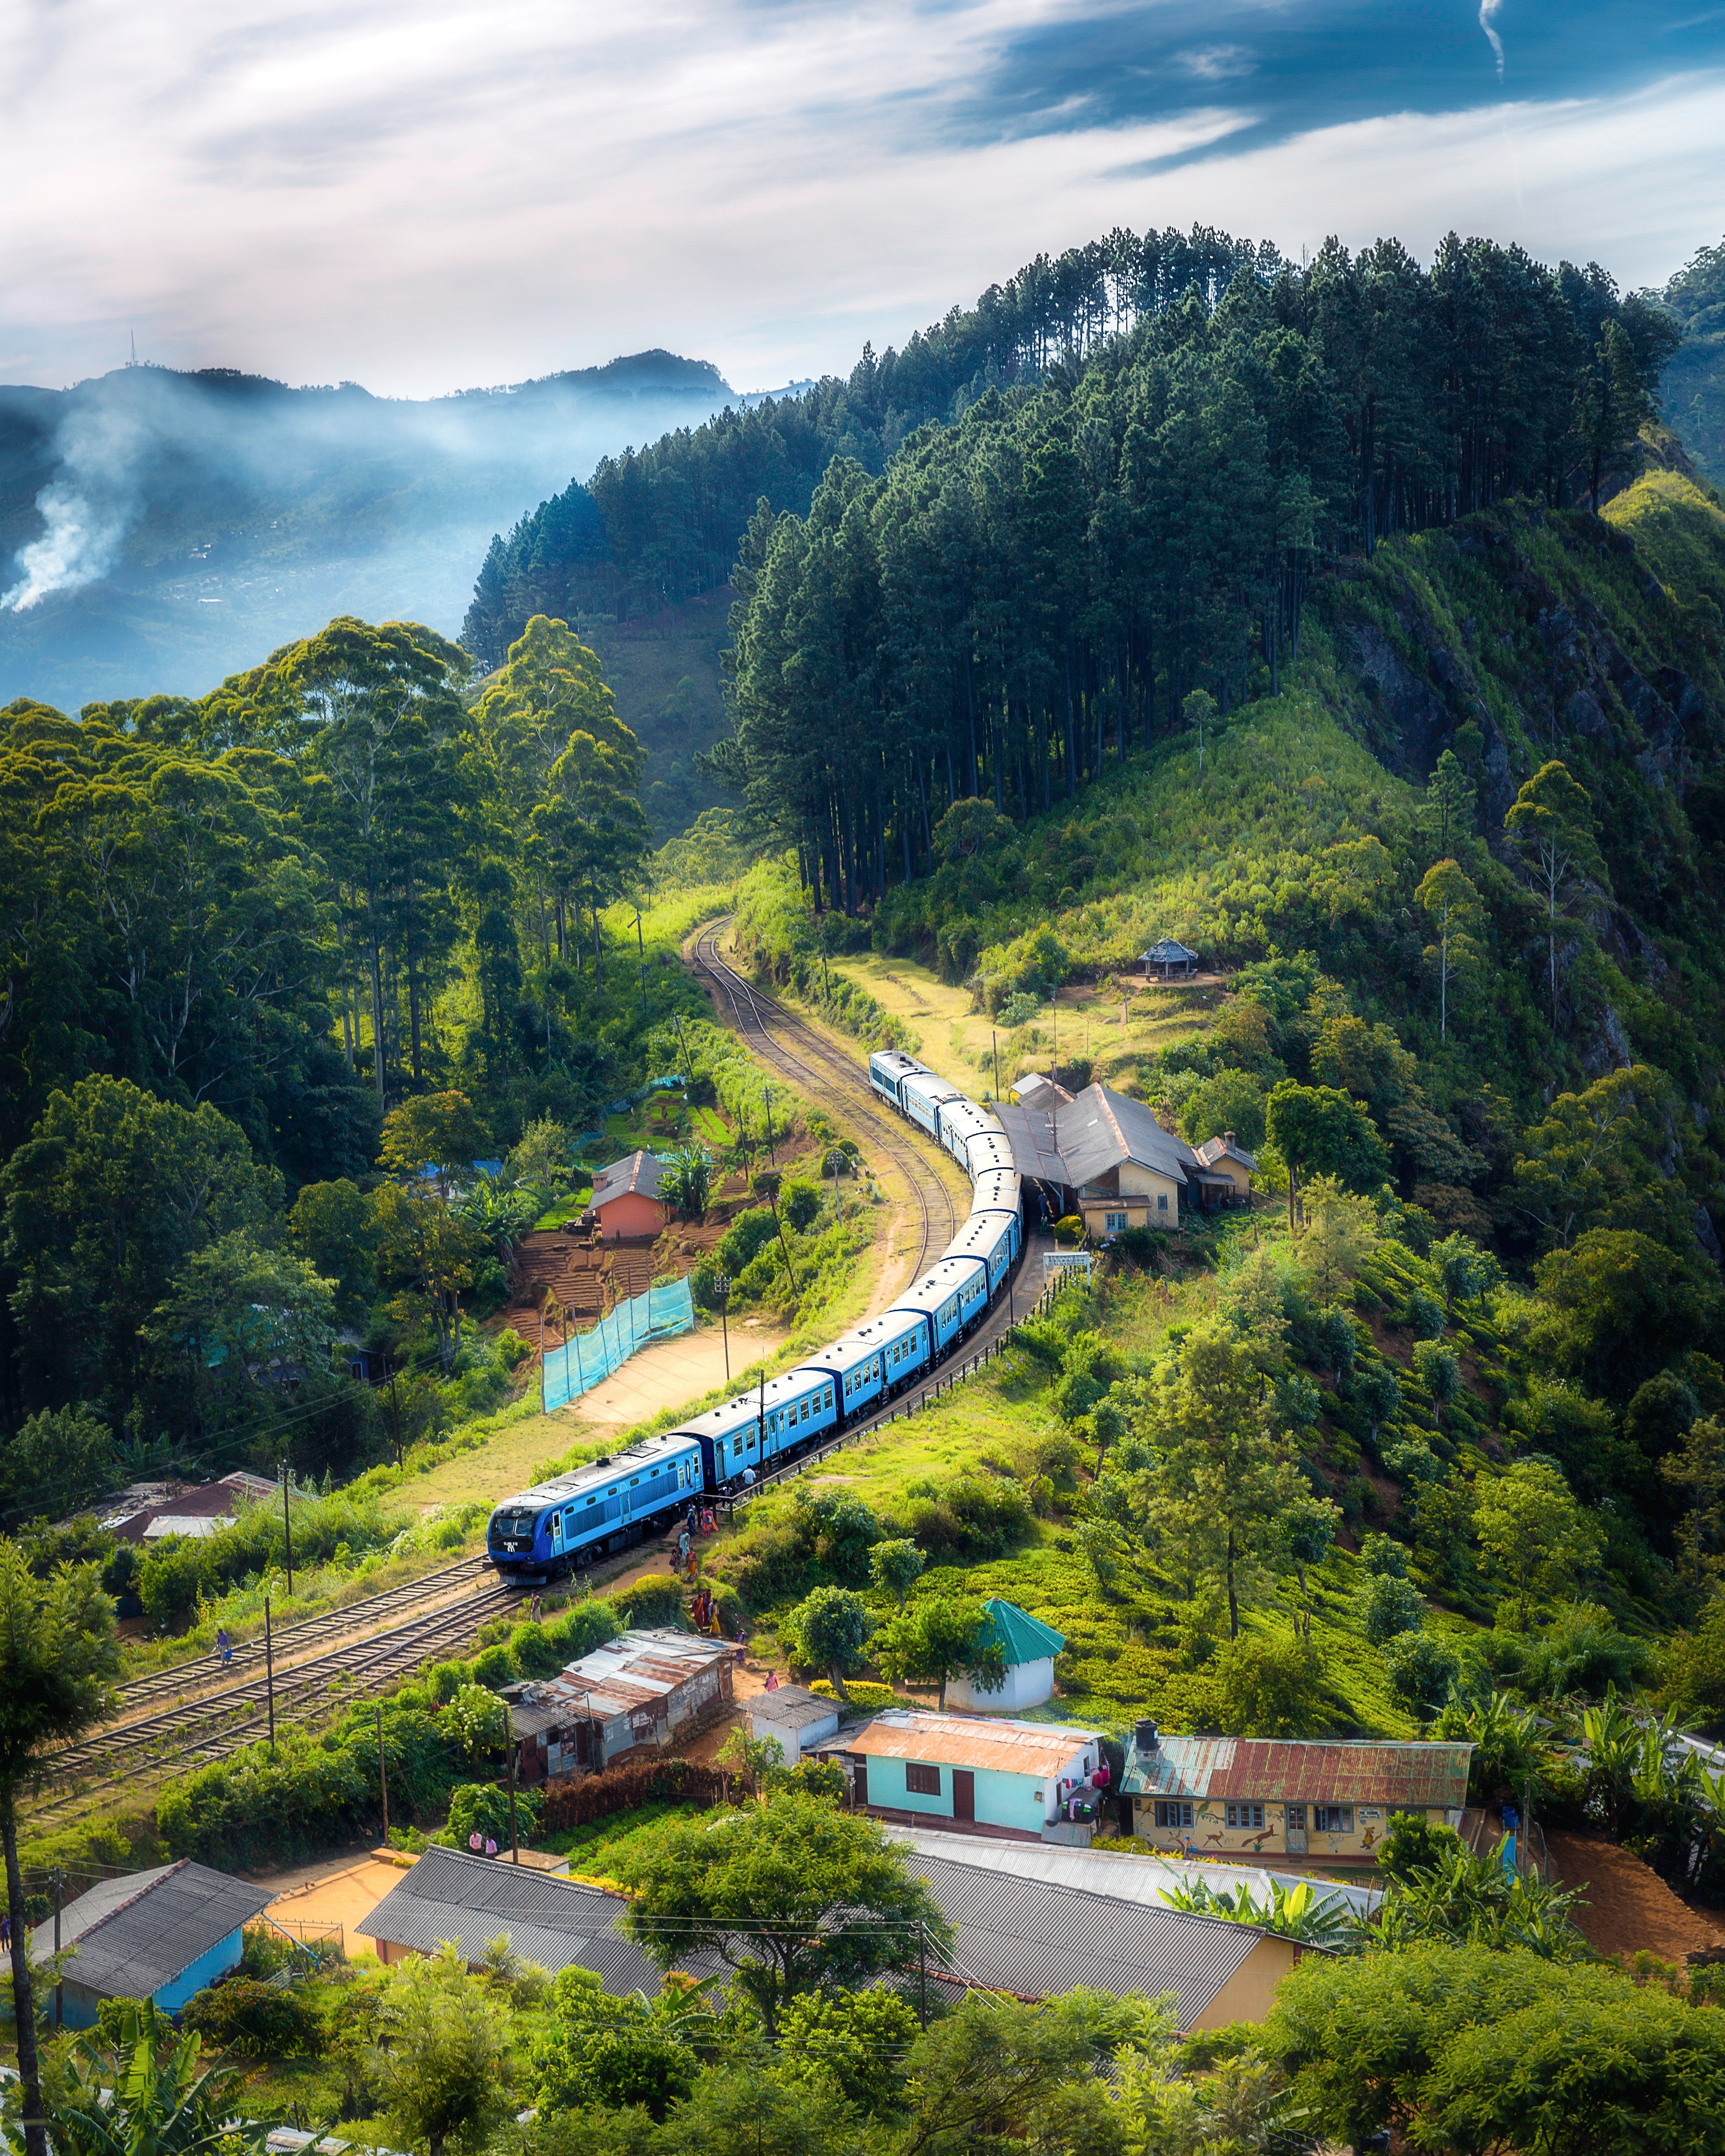
nature, transport, green, hill station, sky, river, mountain, water resources, highland, tree, landscape, road, hill, bird's eye view, tourism, bridge, infrastructure, rural area, cloud, aerial photography, thoroughfare, photography, vehicle, watercourse, rolling stock, botanical garden, plant, train, mountain pass, tourist attraction, valley, mountain range, mount scenery, forest, garden, railway, vacation, nonbuilding structure, city